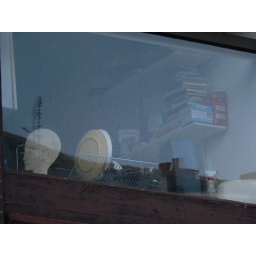
face in the window